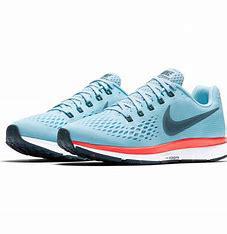
Brand: Nike
Model: Air Zoom Pegasus 34